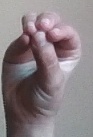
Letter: ha